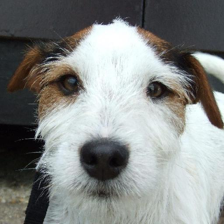
Label: animals